Structure and genome of HIV

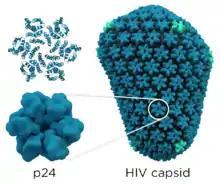
The HIV capsid consists of roughly 200 copies of the p24 protein. The p24 structure is shown in two representations: cartoon (top) and isosurface (bottom)

Several conserved secondary structure elements have been identified within the HIV RNA genome. The HIV viral RNA structures regulates the progression of reverse transcription. The 5'UTR structure consists of series of stem-loop structures connected by small linkers. These stem-loops (5' to 3') include the trans-activation region (TAR) element, the 5' polyadenylation signal [poly(A)], the PBS, the DIS, the major SD and the ψ hairpin structure located within the 5' end of the genome and the HIV Rev response element (RRE) within the env gene. Another RNA structure that has been identified is gag stem loop 3 (GSL3), thought to be involved in viral packaging. RNA secondary structures have been proposed to affect the HIV life cycle by altering the function of HIV protease and reverse transcriptase, although not all elements identified have been assigned a function.